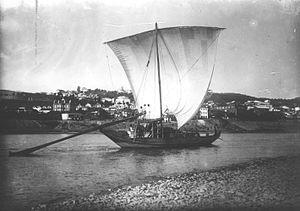
Un barco rabelo ou rabelo est un type d'embarcation à fond plat, sans quille et doté d'un mât portant une voile carrée. Ces bateaux sont utilisés dès le XIIIᵉ siècle sur le fleuve Douro au Portugal pour le transport du vin.